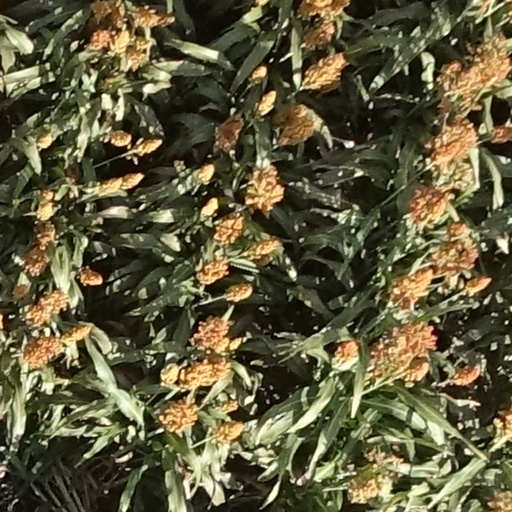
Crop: sorghum